KEXP-FM

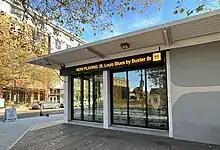
The 1st Avenue North side of the Seattle Center studio building

In 2011, the station announced that it would relocate its studios to the Seattle Center. The new facilities, to be located in the Northwest Rooms area of the center, would enable community members to watch performances and provide more room. The Seattle Center facility opened in December 2015 with a $15 million capital campaign, chaired by Mike McCready of Pearl Jam, nearly complete; a group of staffers paraded from the Dexter Avenue facility to the new studios. By the time of the move, KEXP was reaching 206,000 listeners a week, a quarter of them streaming the station.